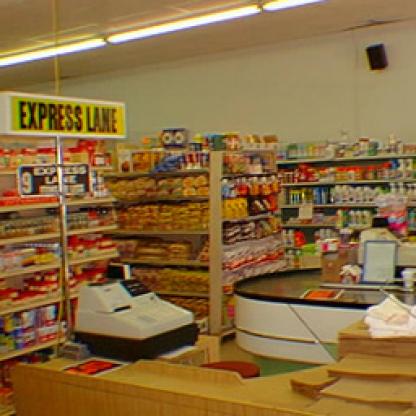
Scene: Indoor